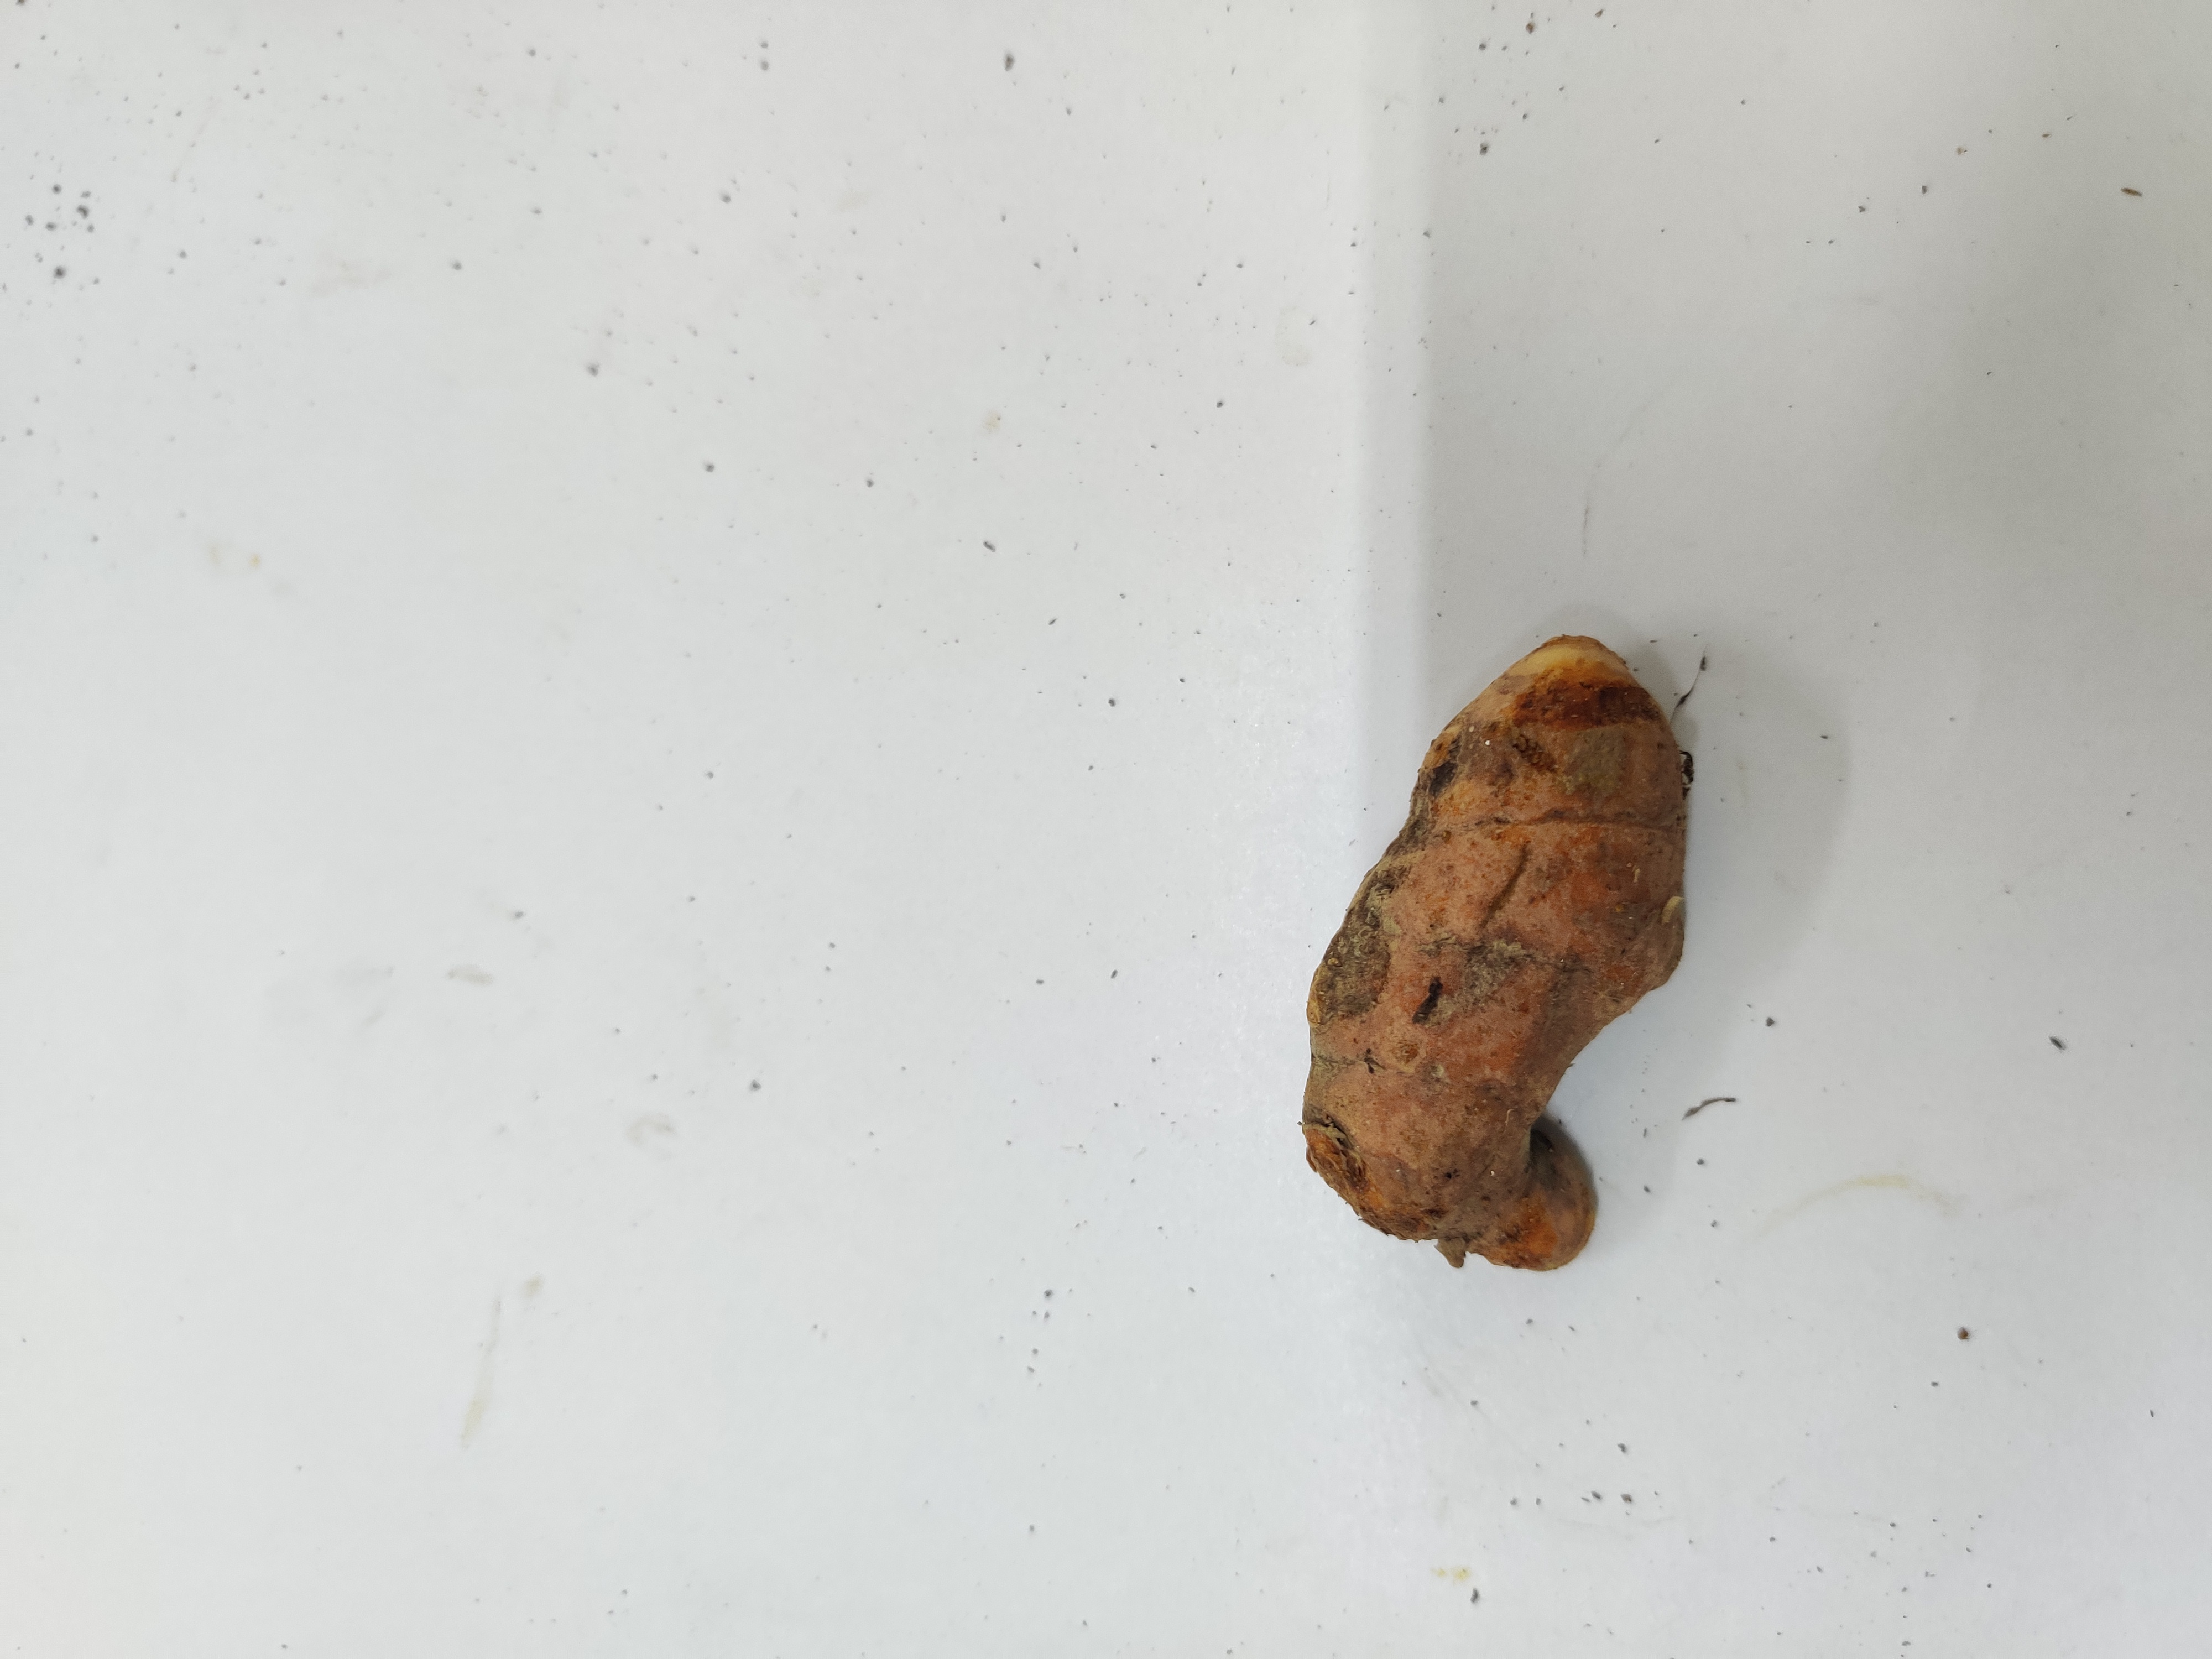
Crop: Turmeric
Condition: Fresh